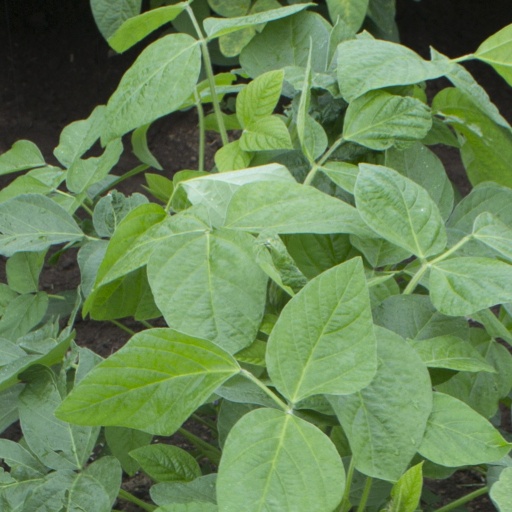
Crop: soybean